Carlton Benjamin Goodlett

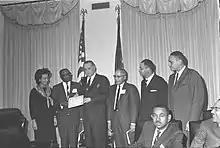
Goodlett and other National Newspaper Publishers Association members meet with Lyndon Johnson in 1965

By the late 1950s, through a constant barrage of speeches before community groups and the growing influence of his newspaper, Goodlett had become one of the city's most prominent black leaders. Using his combined newspapers to become a political force in San Francisco, Goodlett cultivated friendships with leading black entertainers, artists and politicians, including W.E.B. Du Bois, Paul Robeson, and Dick Gregory.